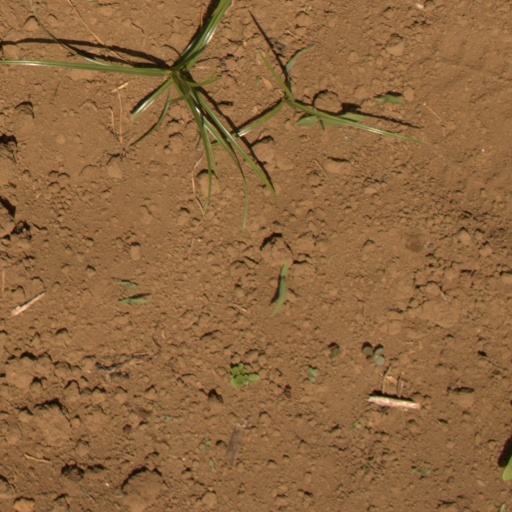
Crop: Jerusalem artichoke